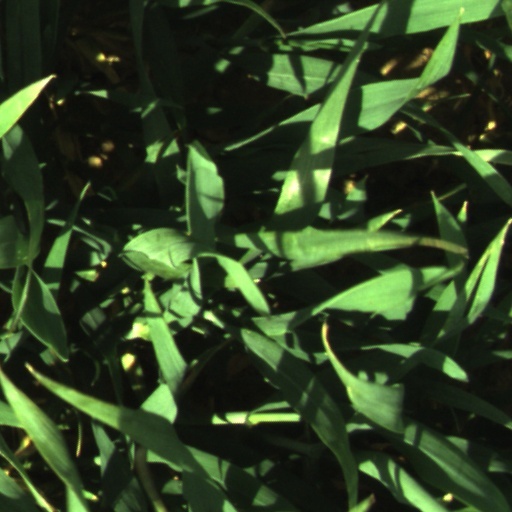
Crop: wheat